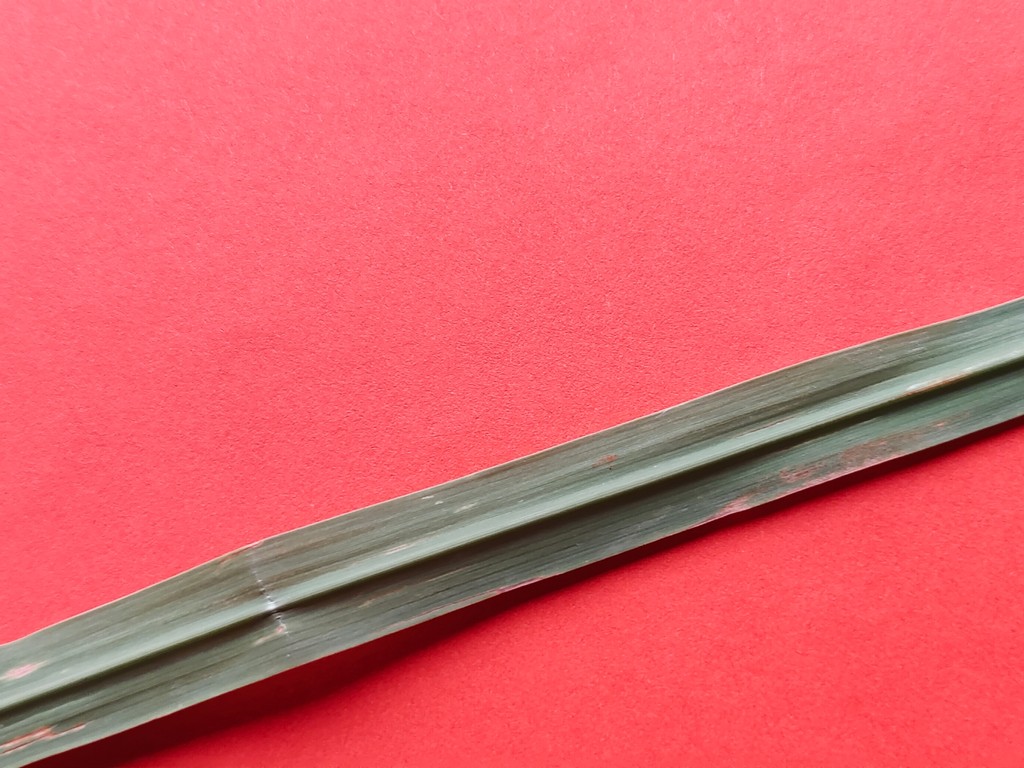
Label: Unhealthy